Iris flower data set

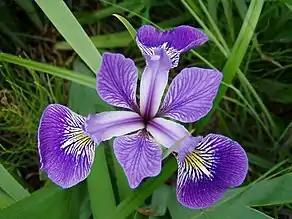
"Iris versicolor"

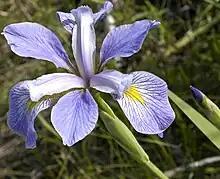
"Iris virginica"

The iris data set is widely used as a beginner's dataset for machine learning purposes. The dataset is included in R "base" and Python in the machine learning library scikit-learn, so that users can access it without having to find a source for it.